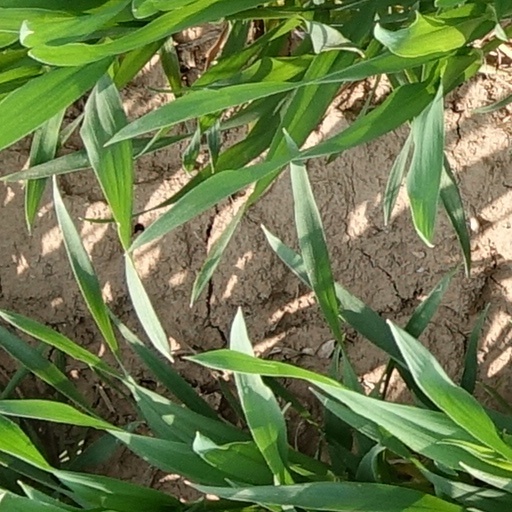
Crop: wheat